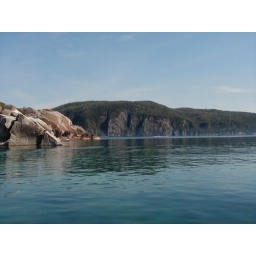
Looking southward toward the rock face from north of the bay in our kayak on a calm, spring afternoon.